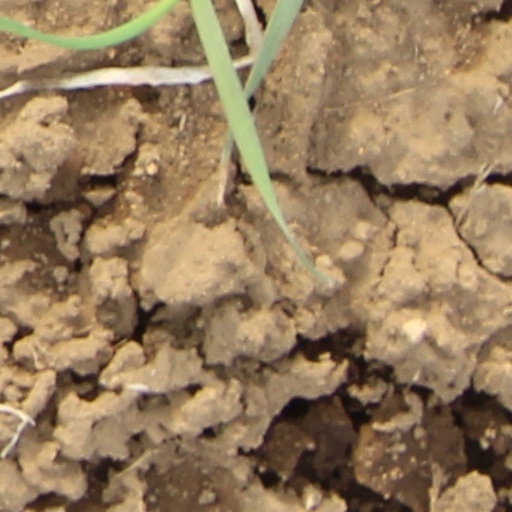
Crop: wheat